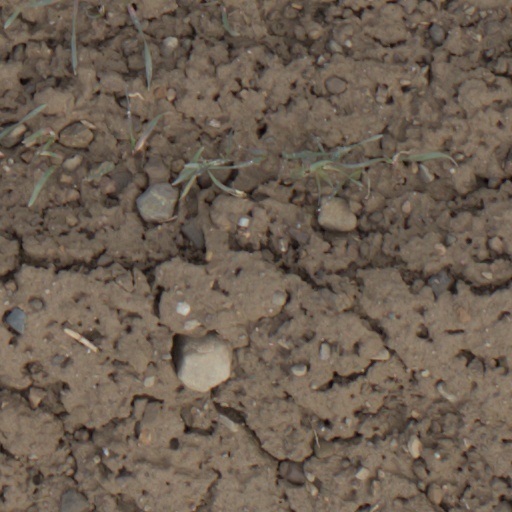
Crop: wheat